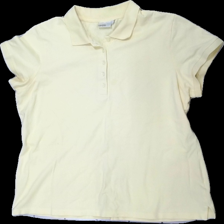
View: front
Type: T-shirt
Category: Men
Brand: Isolde
Colors: Yellow
Material: 100% bomull
Cut: C-collar
Size: XXL
Season: All
Stains: Major
Damage: smuts fläckar
Damage location: bottom center
Damage 2: smuts fläck
Damage 2 location: middle left
Damage 3: smuts fläck
Damage 3 location: top center
Price range: <50
Recommended usage: Export
Description: t-shirt med knappar